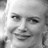
Emotion: happy